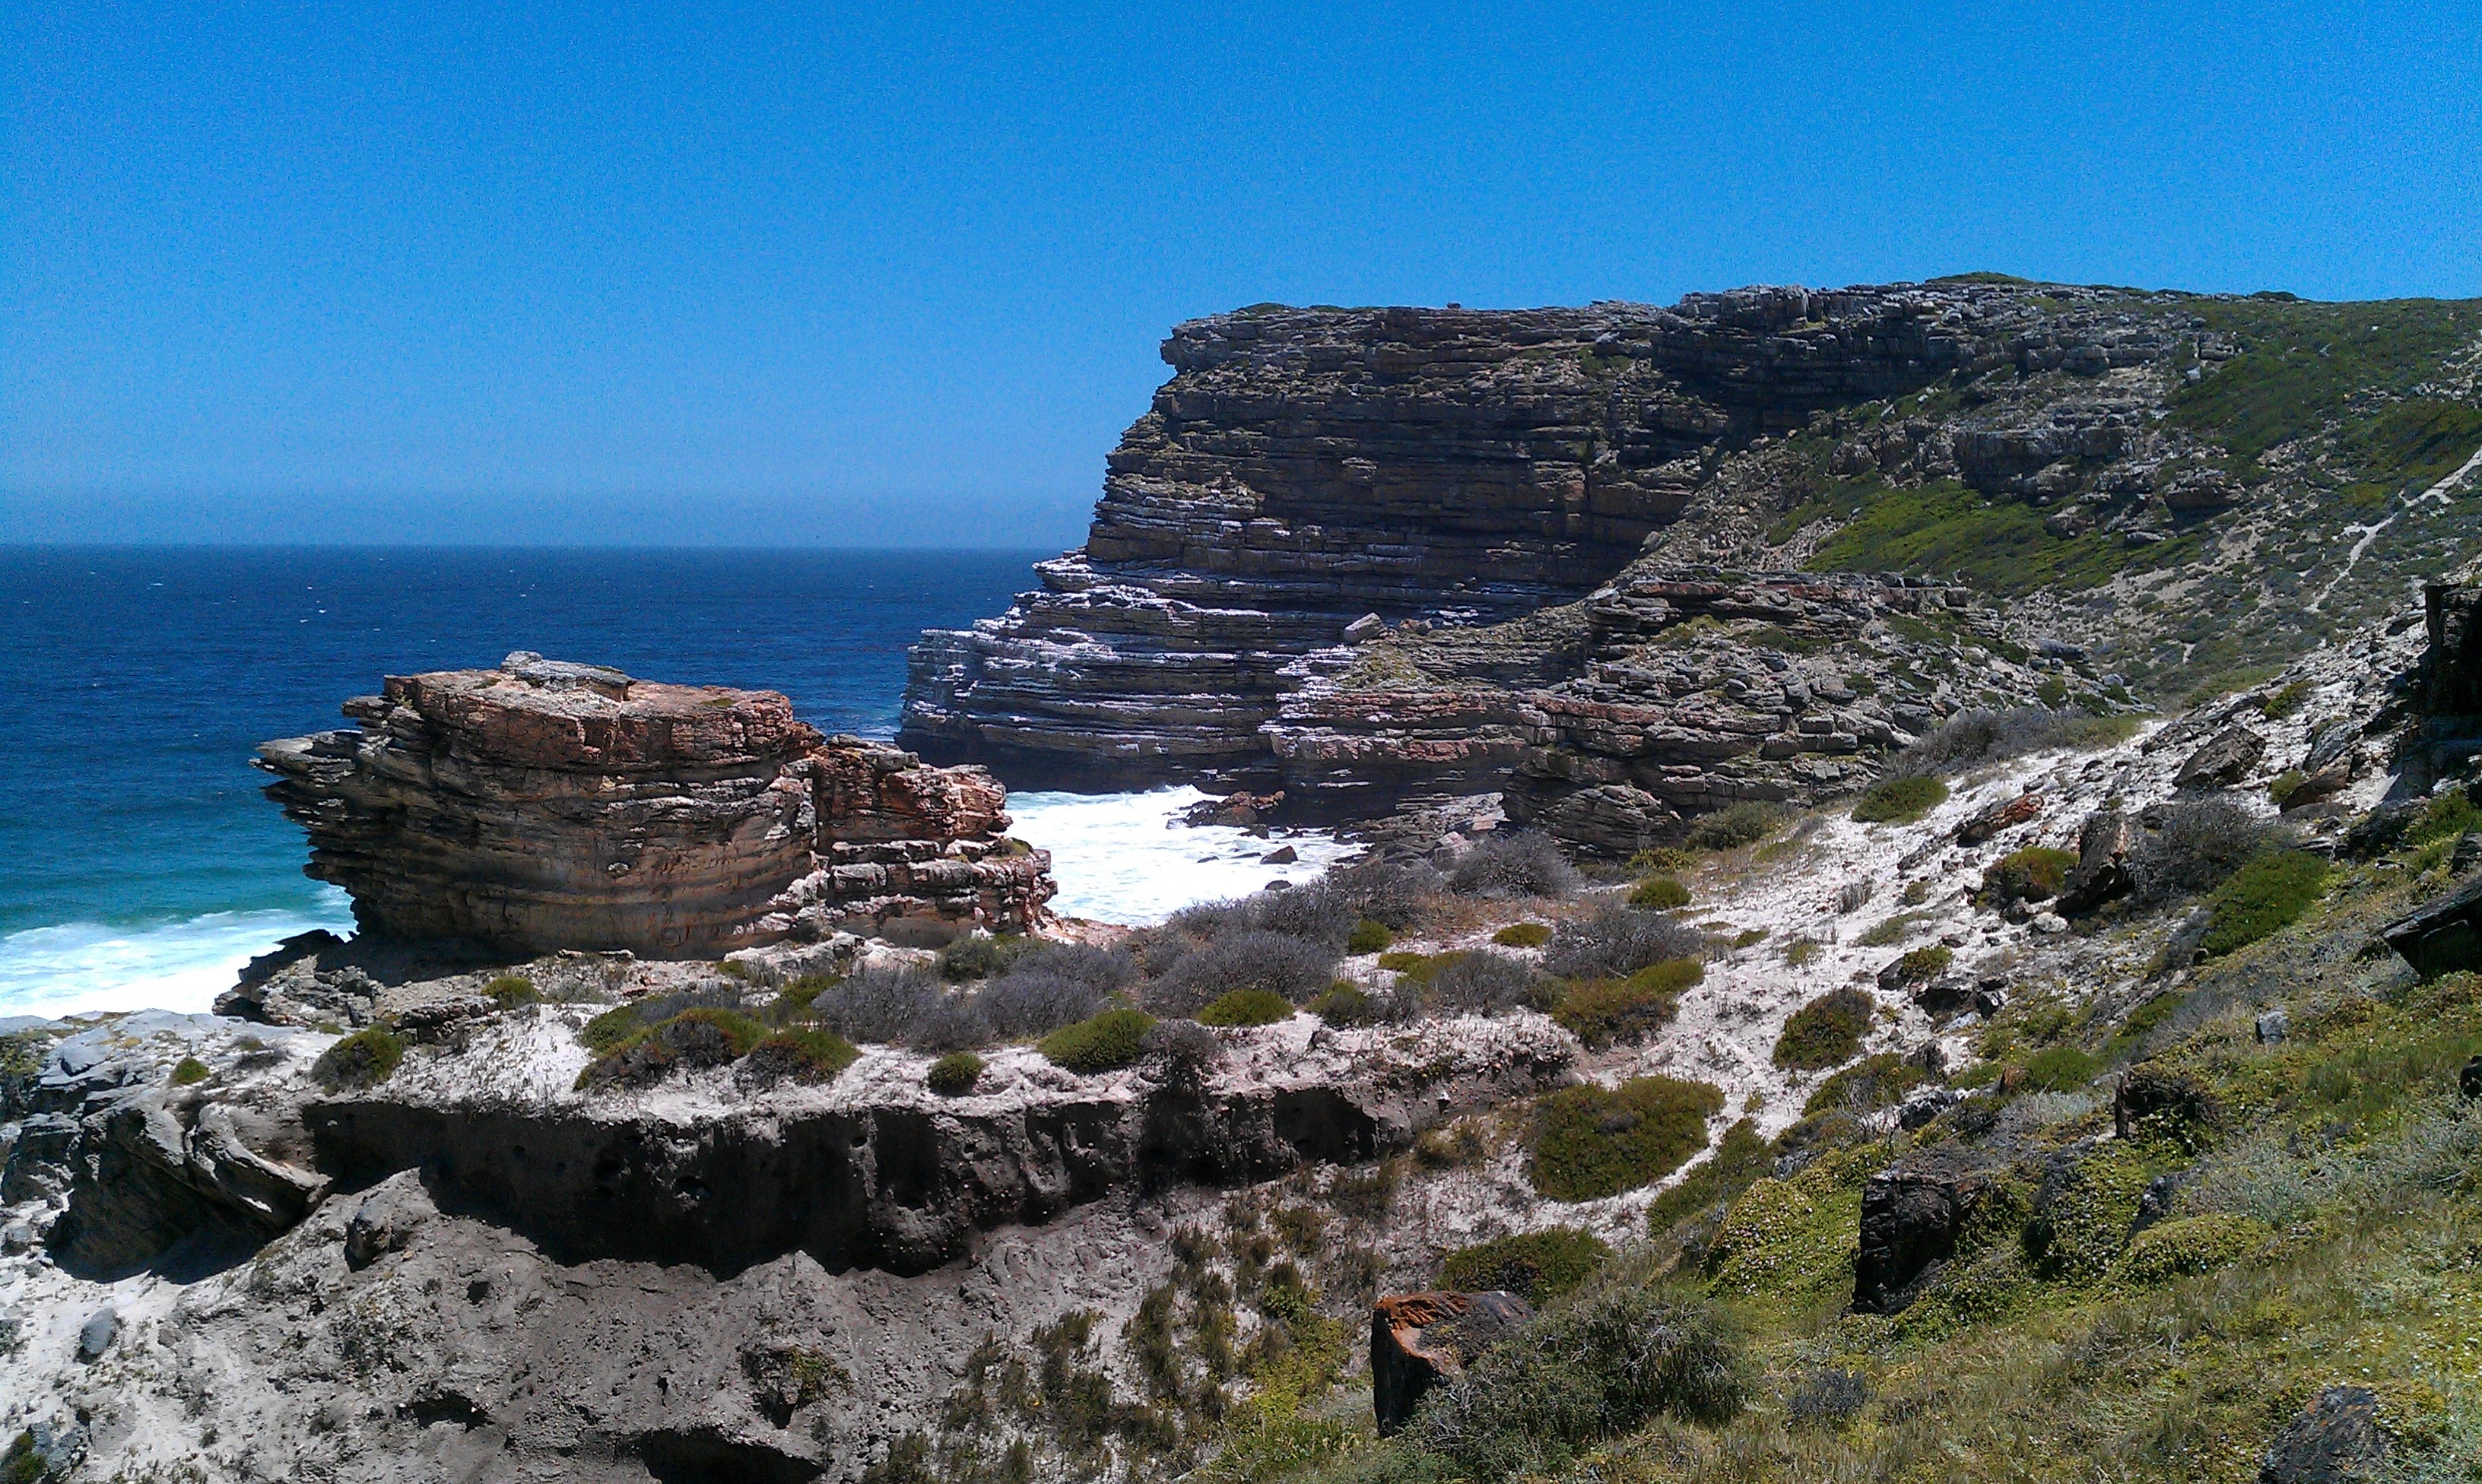
beach, landscape, sea, coast, water, rock, ocean, mountain, formation, cliff, cove, holiday, bay, stack, terrain, geology, booked, cape, south africa, landform, sea bay, beautiful beaches, cape point, diaz beach, geographical feature